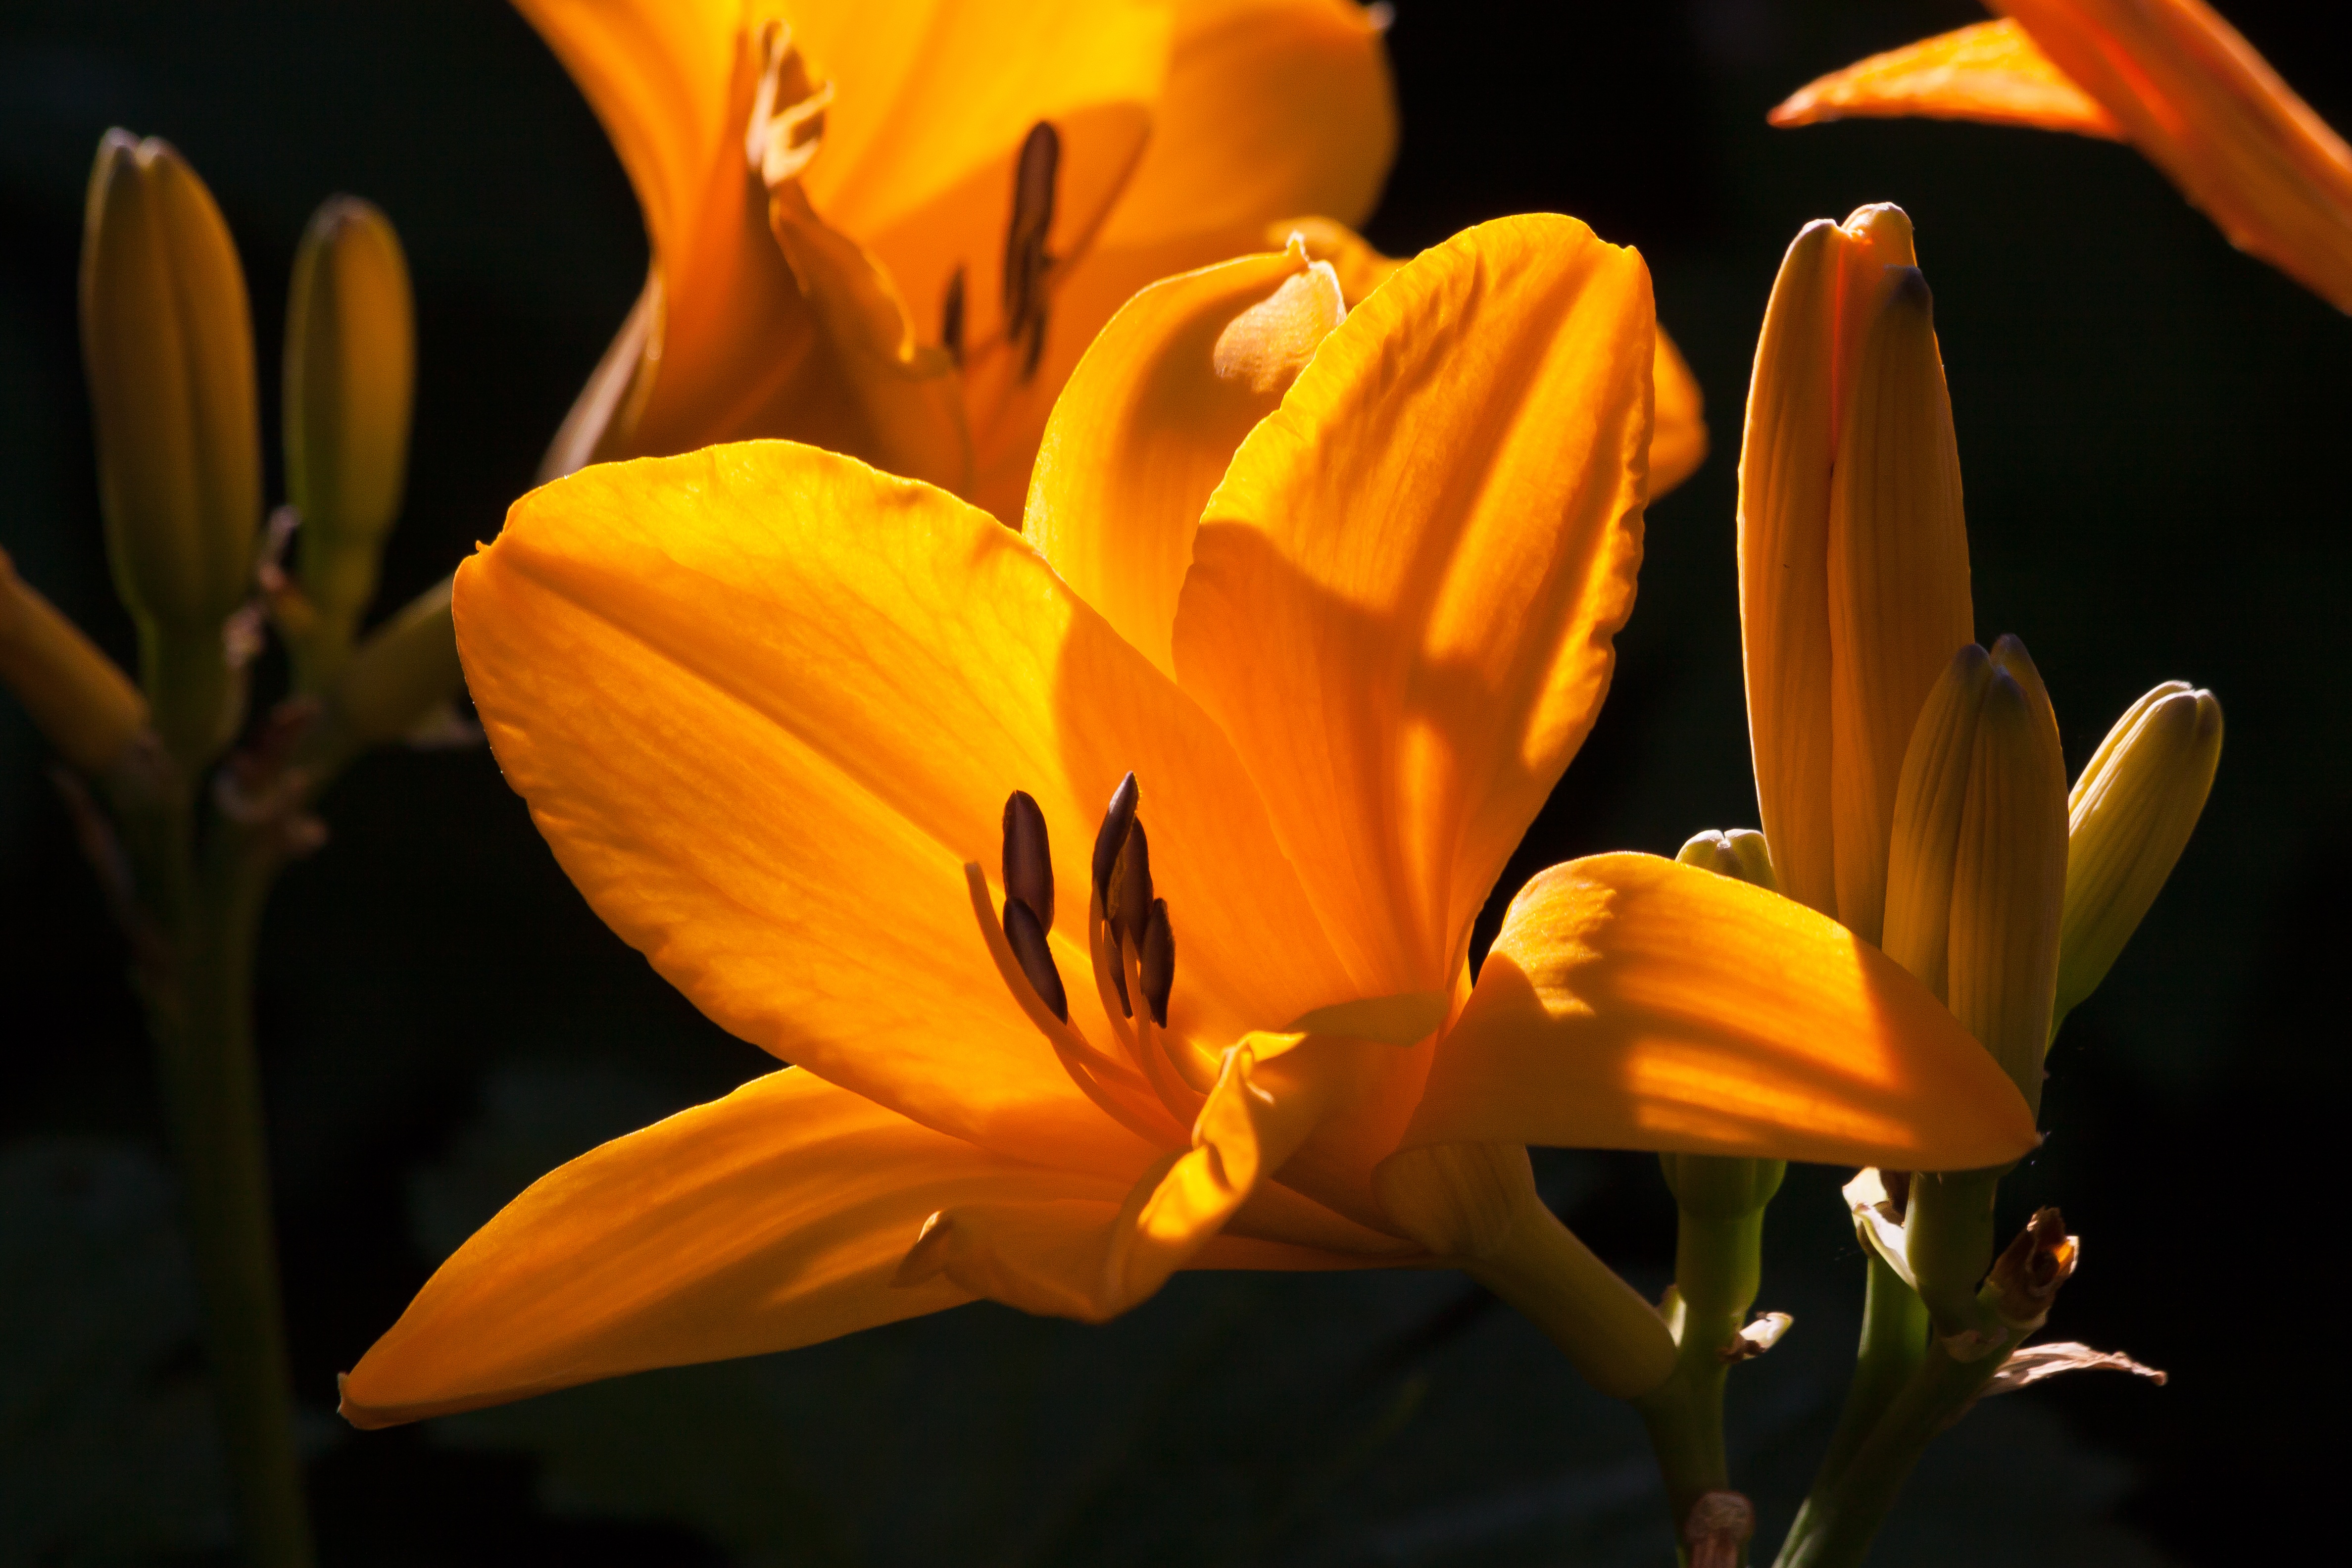
nature, plant, flower, petal, summer, orange, stamp, botany, yellow, flora, lily, nectar, daylily, stamens, back light, macro photography, hemerocallis, flowering plant, day lily flower, plant stem, land plant